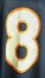
Number: 8